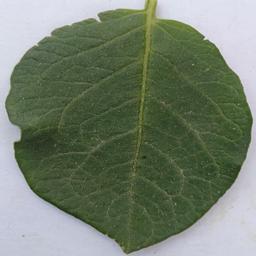
Label: Potato___Healthy